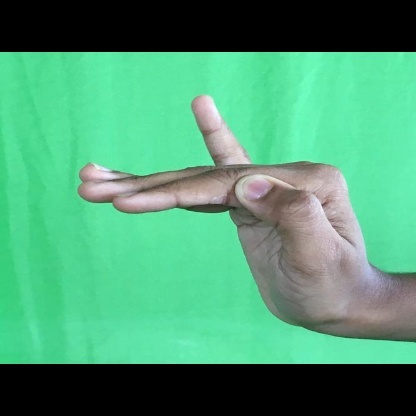
Mudra: Hamsapaksha